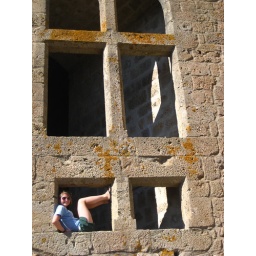
sky in a castle